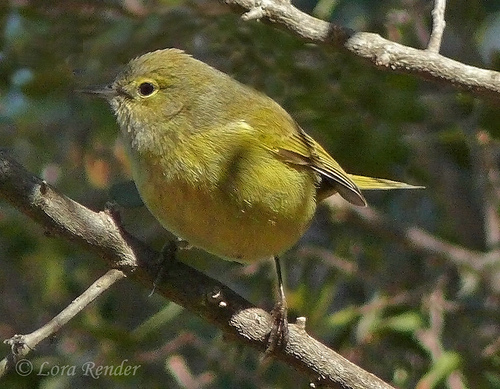
this small yellow bird has a black eye and a flat gray beak and some gray and white wing feathers.
a small fat brown bird with a tiny black beak.
a small light green bird with black tarsus and feet.
this bird has a yellow belly and breast with a short pointy bill.
this is a yellow and grey bird with a small grey bill.
this bird has wings that are yellow and has a yellow rotund body
this bird has wings that are yellow and has a rotund bellythe small bird has a small bill, lime green feathers, and black eyes.
the little bird has dark skinny thighs and feet, a round yellow belly, and a golden colored eye ring.
a bird with a short pointed bill, black eyes, and yellow-grey head, and dull yellow body and wings.
Species: Orange Crowned Warbler